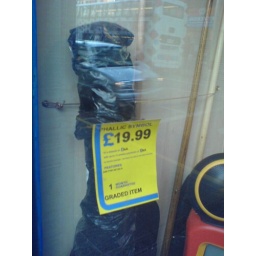
genuine spot in the window of cash converter on south bridge